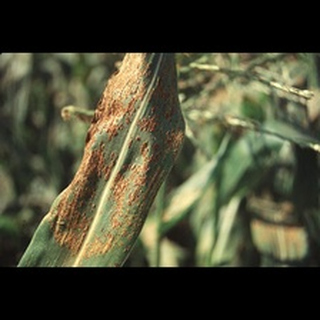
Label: corn_common_rust